Commander Cody and His Lost Planet Airmen

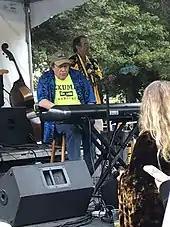
Frayne performing as Commander Cody and His Western Airmen in Sonoma, California, in 2018, with Steve Barbuto, Tim Eschliman, Sean Allen and Peter Seigel

Retaining his stage name, George Frayne had a subsequent solo career, touring and releasing albums from 1977 on under various names including Commander Cody, the Commander Cody Band, Commander Cody and His Modern Day Airmen, and Commander Cody and His Western Airmen.